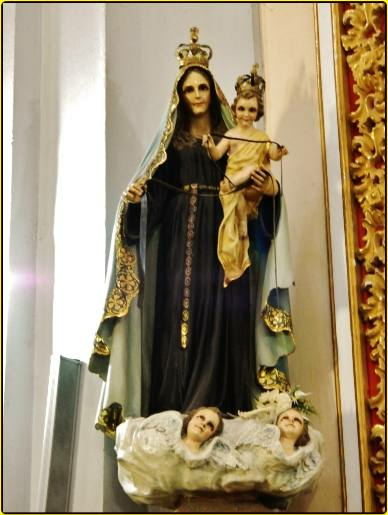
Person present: No